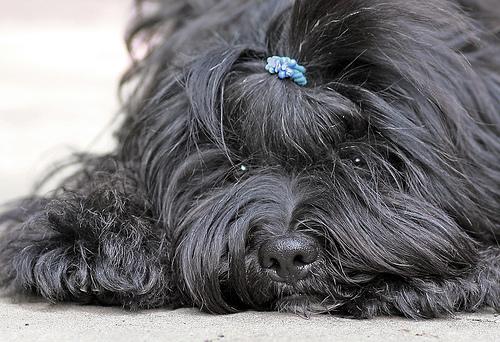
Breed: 203-n000021-Tibetan_terrier